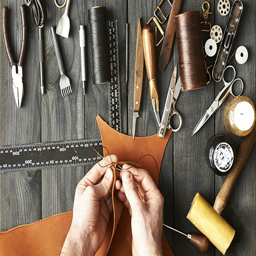
about the designer ... person has been drawn to meticulous and artistic craft of leather working for years .